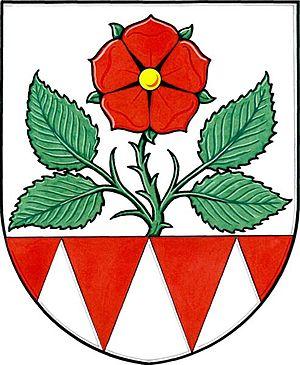
Senička est une commune du district et de la région d'Olomouc, en République tchèque. Sa population s'élevait à 355 habitants en 2018.